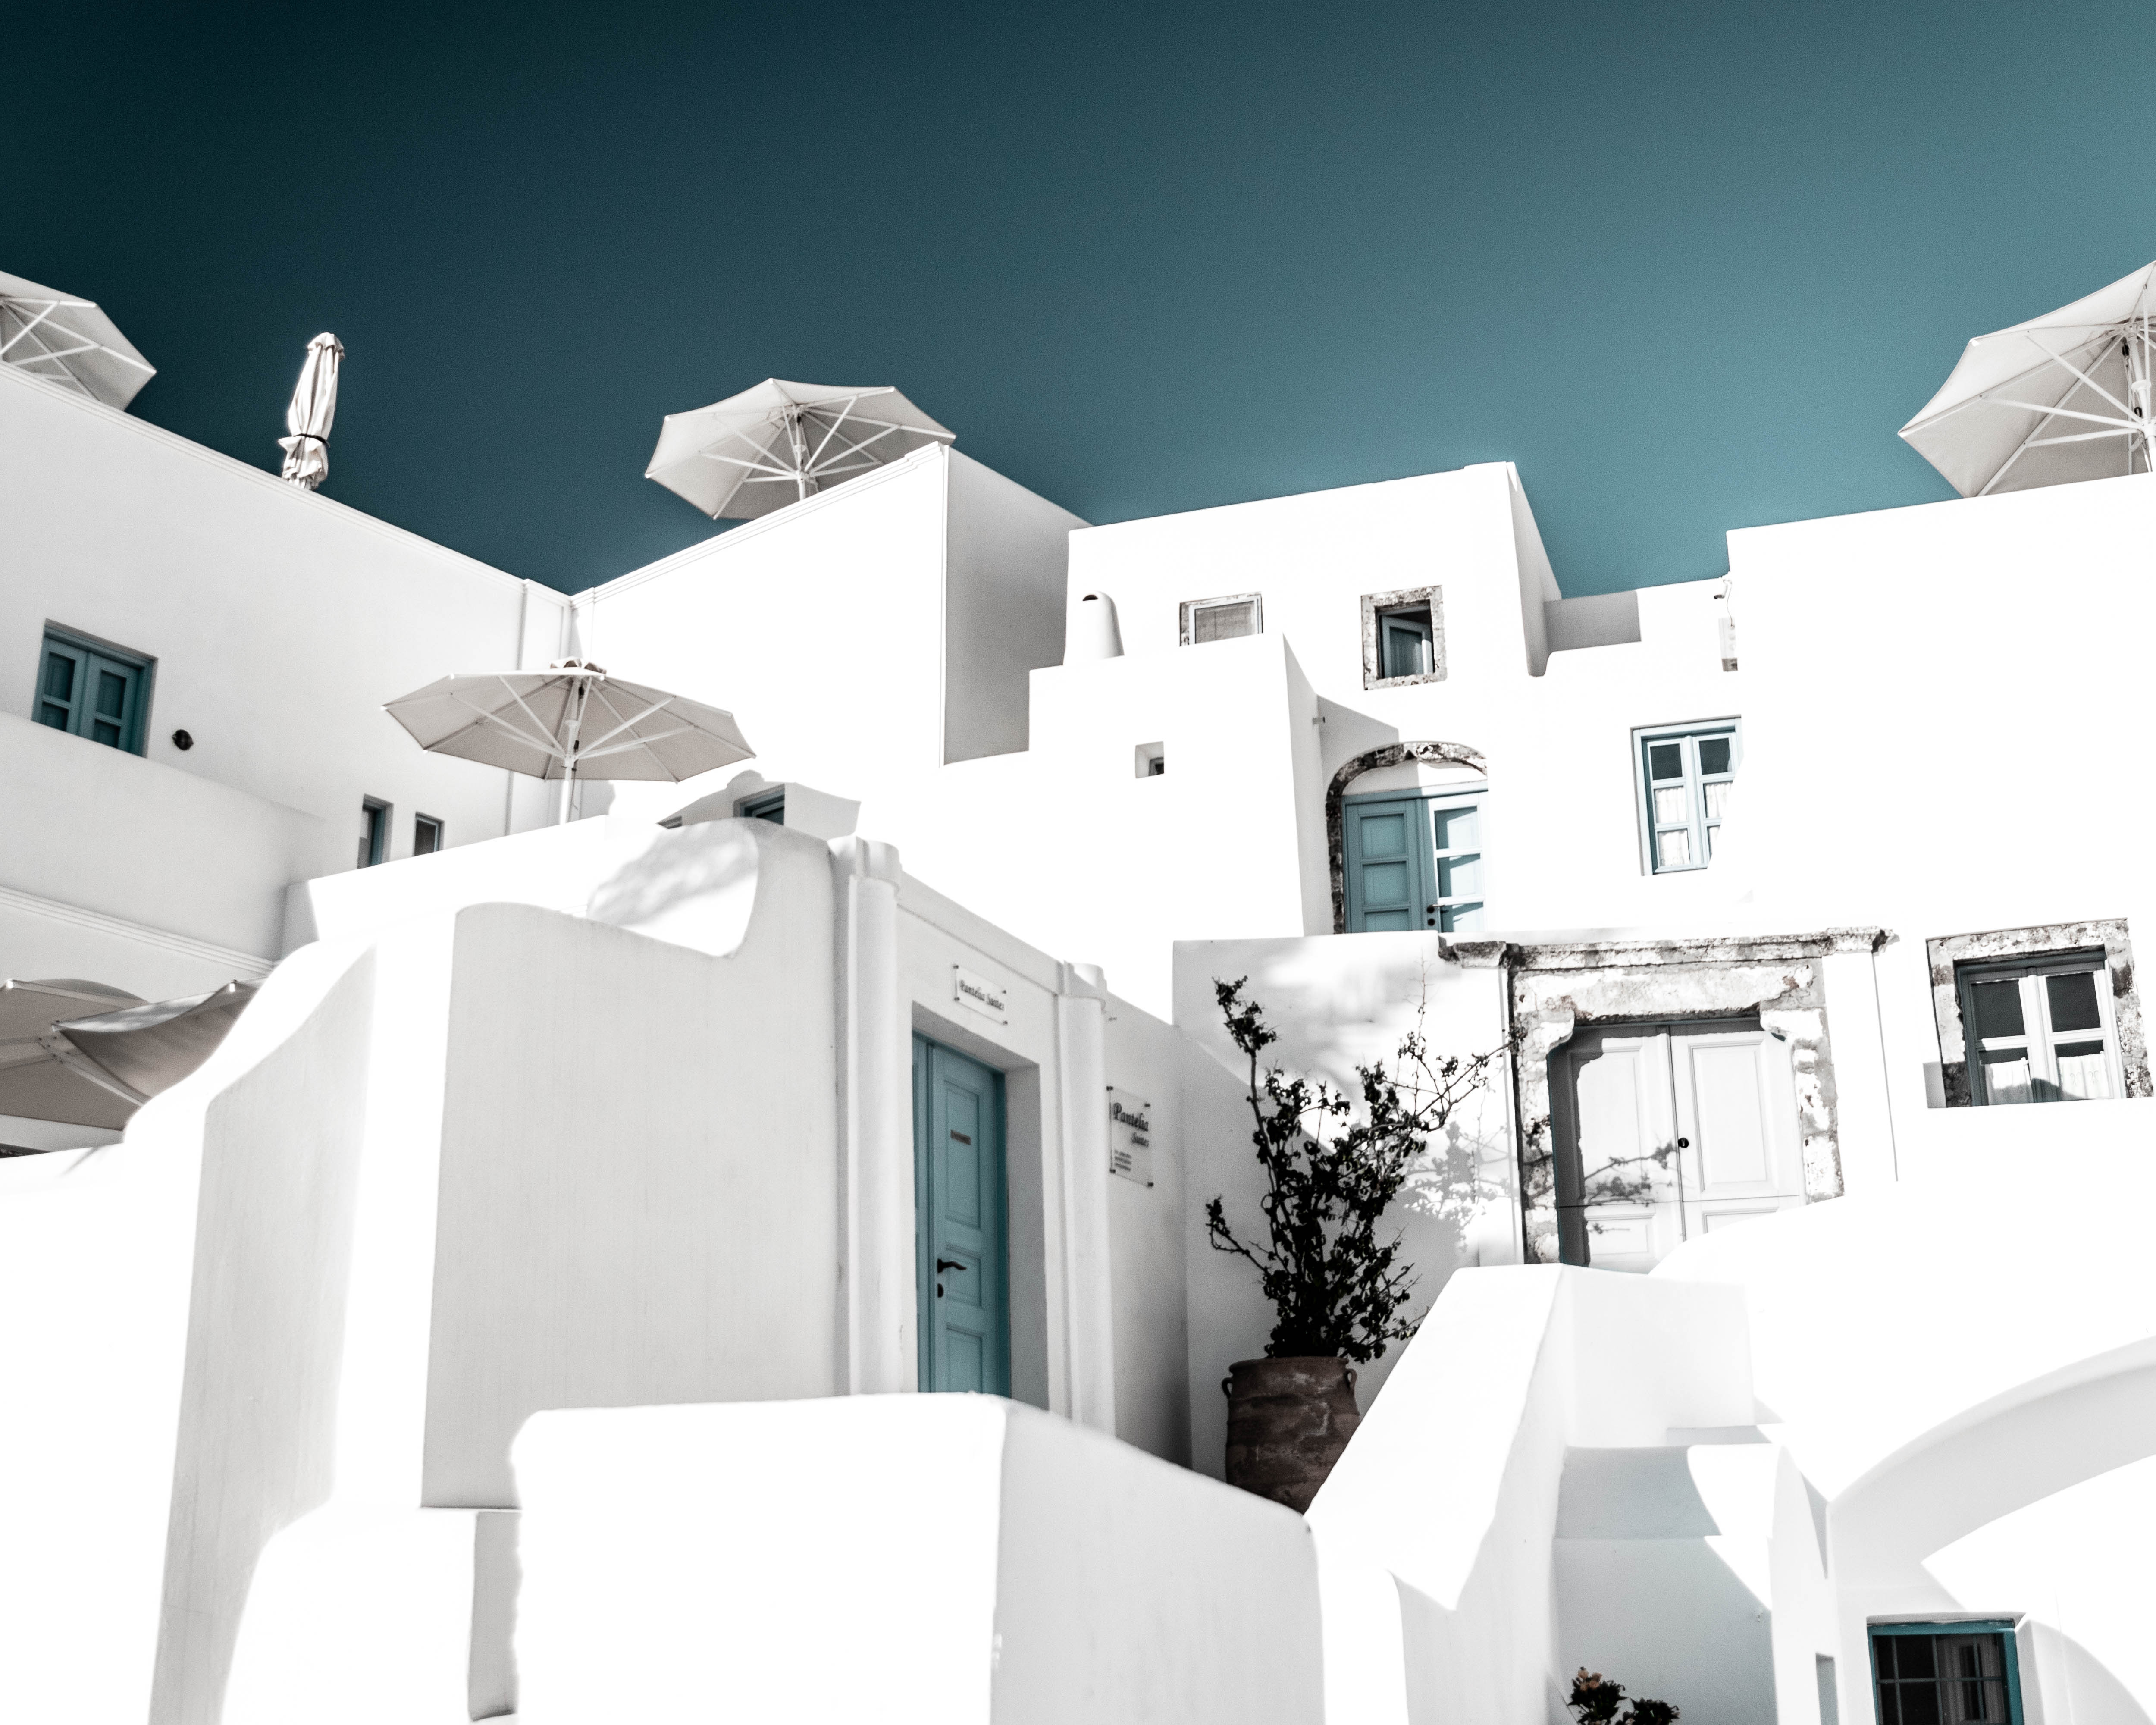
white, architecture, house, property, building, home, design, black and white, sky, room, Material property, real estate, tree, apartment, residential area, facade, interior design, photography, stock photography, illustration, window, urban design